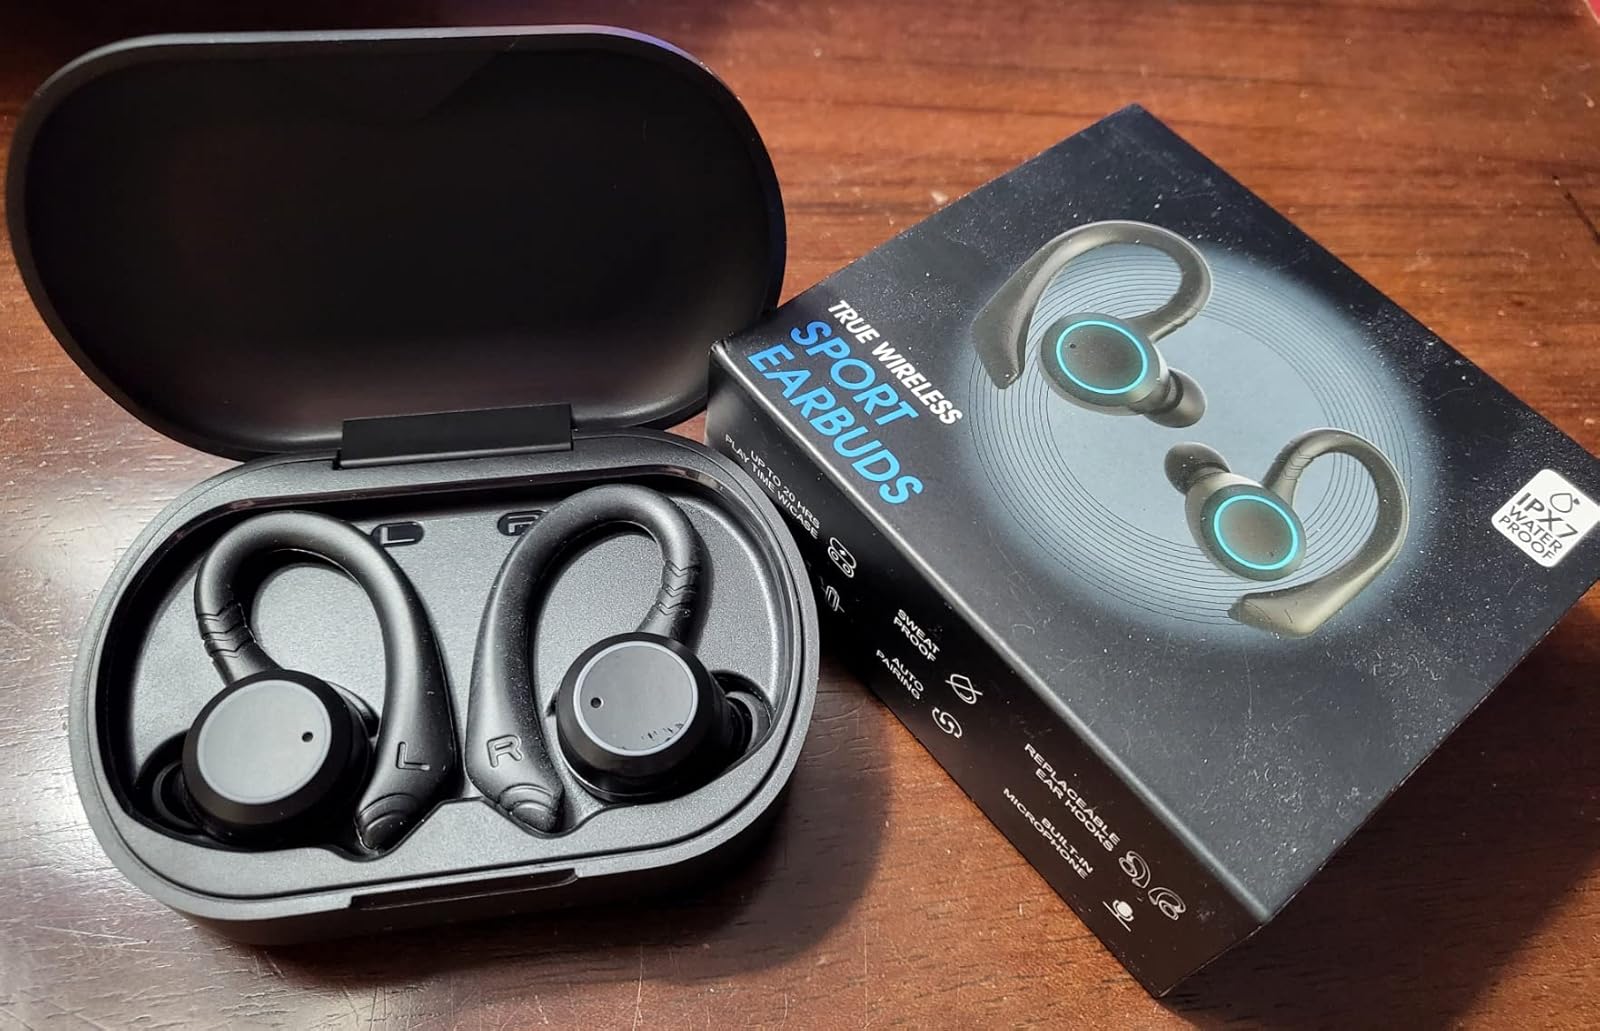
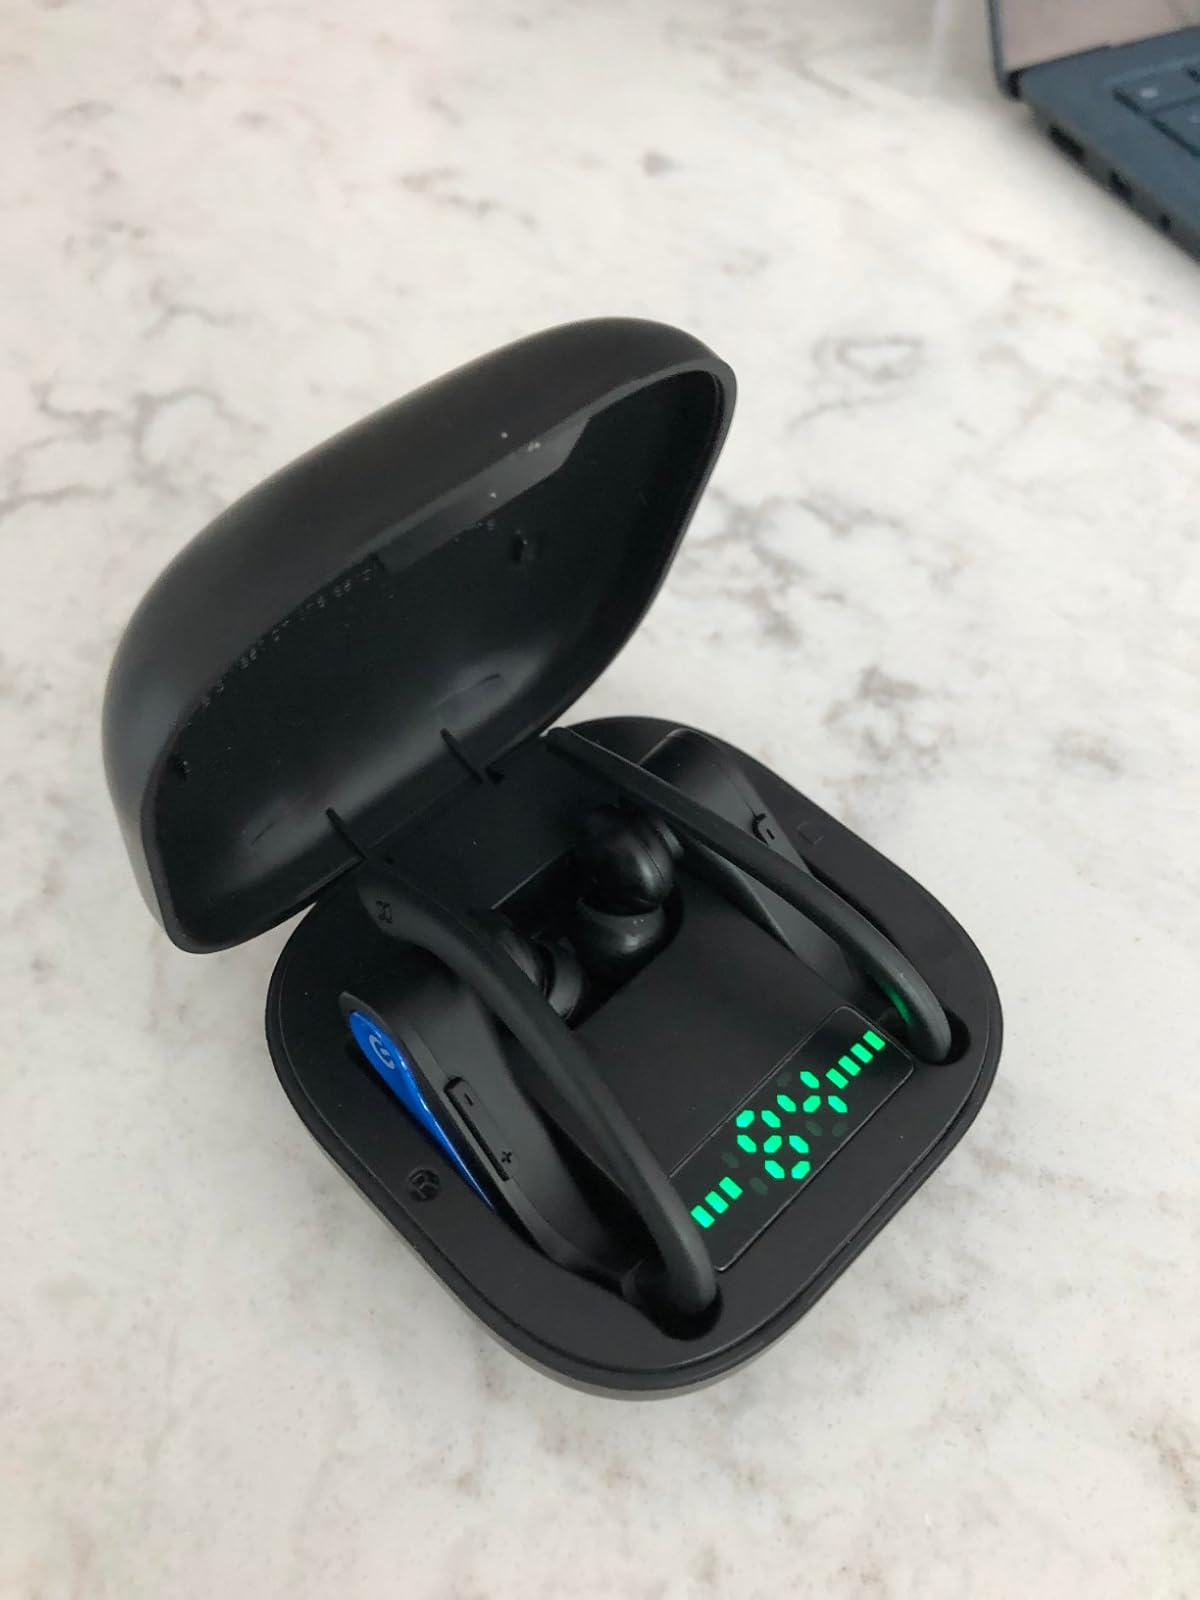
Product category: earbuds
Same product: no